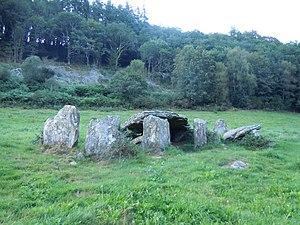
Allée couverte de Menguionnet, commune de Gourin, département du Morbihan, France
L'Allée couverte de Minguionnet est situé au lieu-dit Er-goat, sur la commune de Gourin, dans le Morbihan en Bretagne.
Cet article recense les sites mégalithiques du Morbihan, en France.
Gourin [ɡuʁɛ̃] est une commune du département du Morbihan, dans la région Bretagne, en France.
Cet article recense les monuments historiques de l'arrondissement de Pontivy, dans le département du Morbihan, en France.